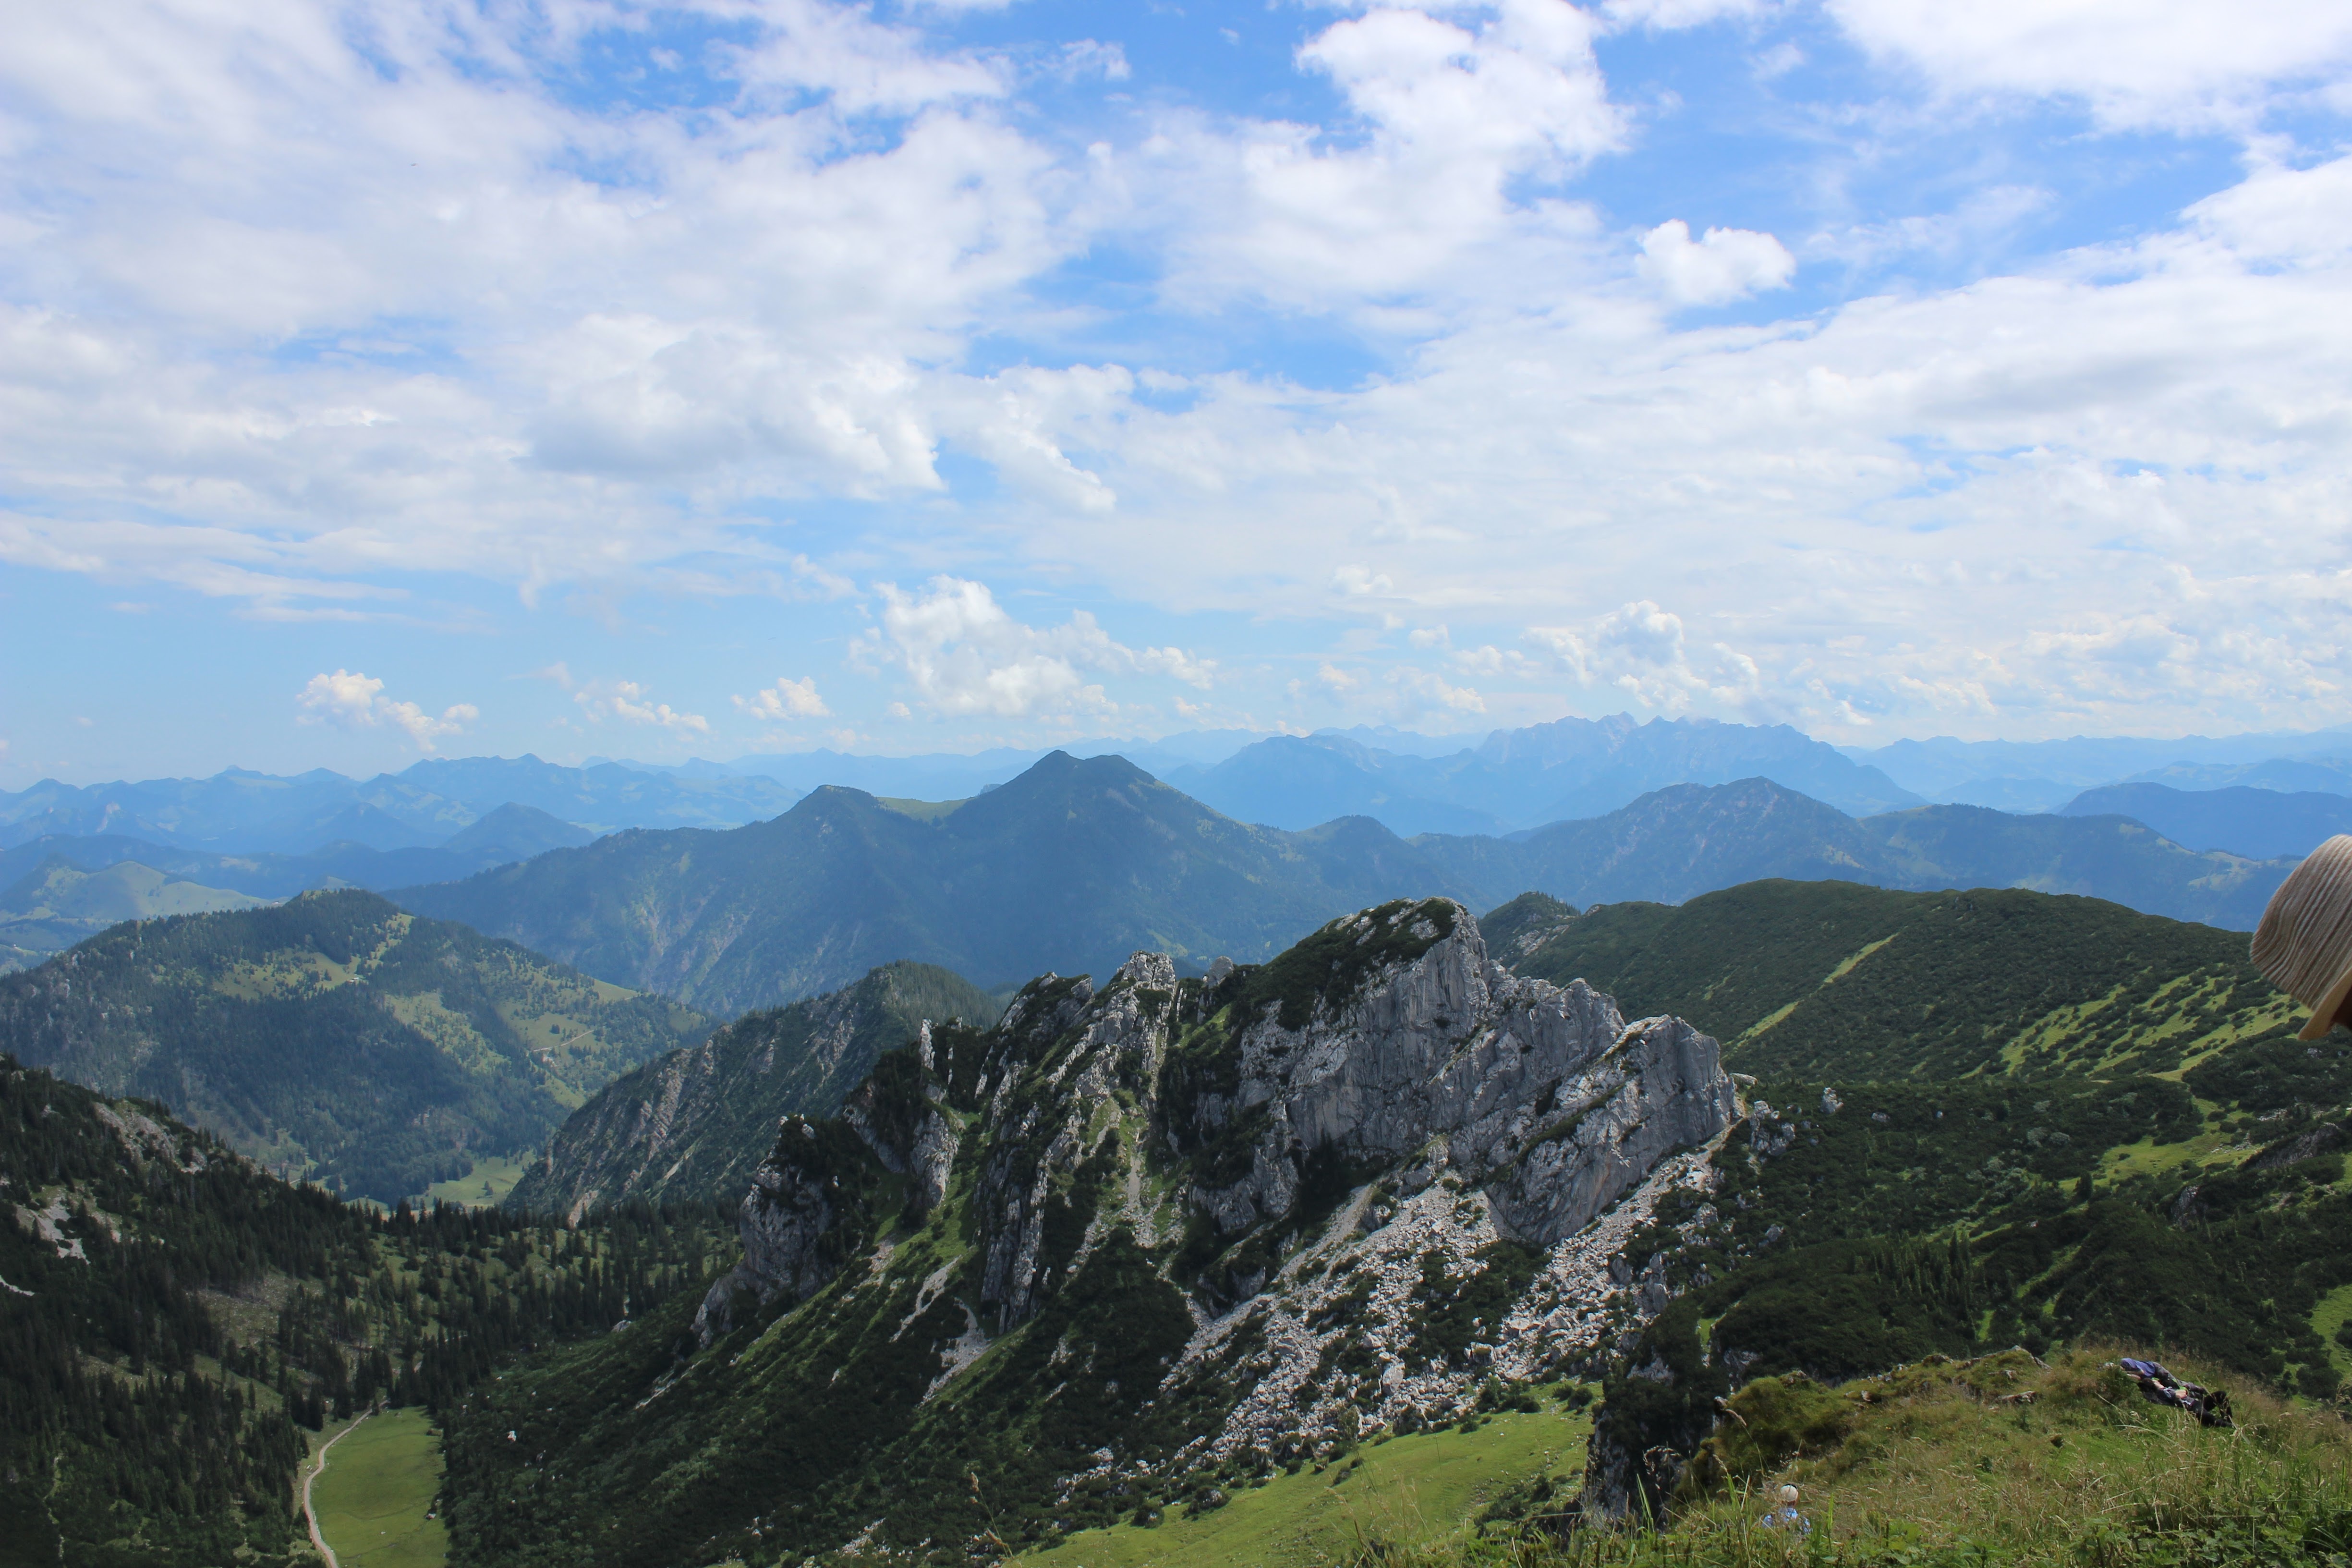
landscape, nature, wilderness, walking, mountain, meadow, hill, adventure, valley, mountain range, highland, ridge, summit, alps, plateau, fell, landform, mountain pass, geographical feature, mountainous landforms